Metro Manila

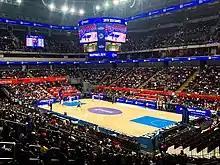
A 2019 Southeast Asian Games basketball game held at the Mall of Asia Arena.

Unlike other administrative regions in the Philippines, Metro Manila is not composed of provinces. Instead, the region is divided into four geographic areas called "districts". The districts have their district centers at the four original cities in the region: the city-district of Manila (Capital District), Quezon City (Eastern Manila), Caloocan (Northern Manila, also informally known as "Camanava"), and Pasay (Southern Manila). The districts serve mainly to organize the region's local government units for fiscal and statistical purposes.